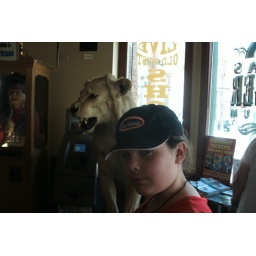
Raven wanted a serious face in front of the lion